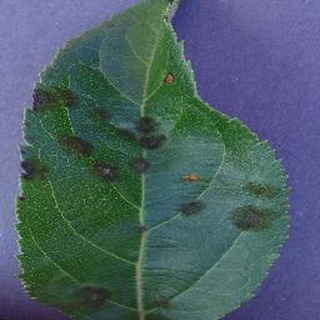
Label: apple_apple_scab